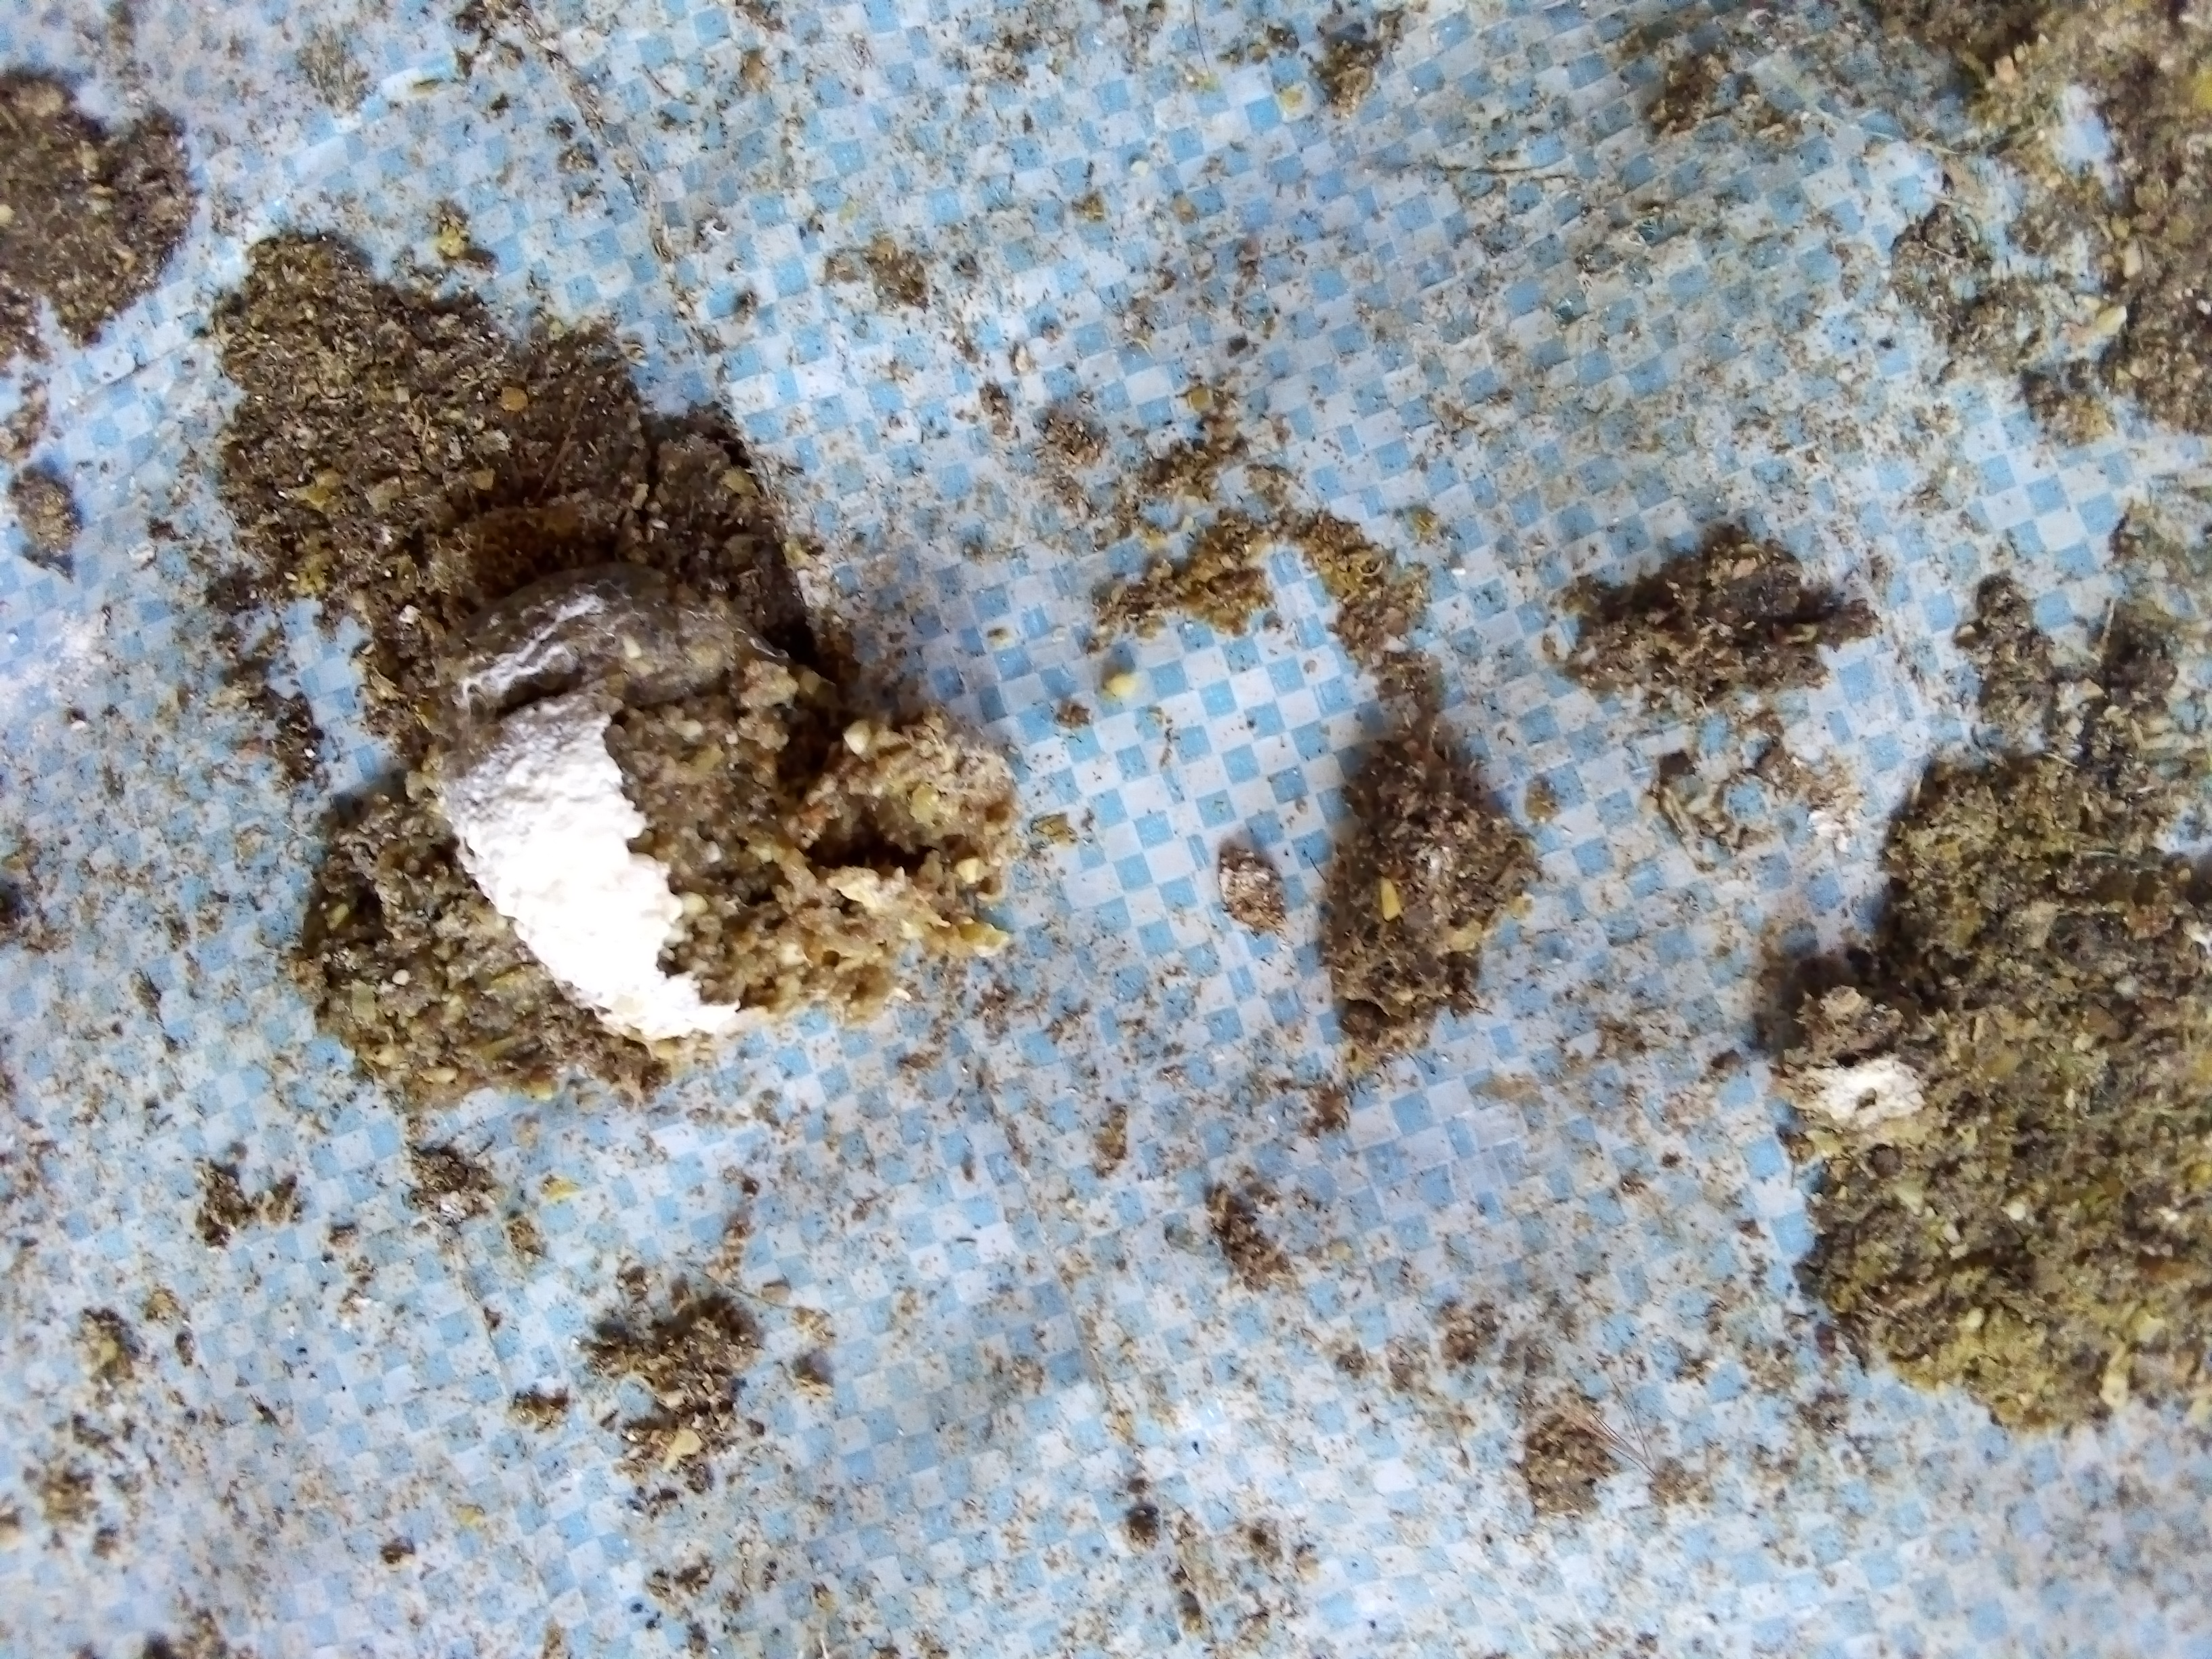
PCR-confirmed diagnosis: Salmonella